James Bond 007: Hammerhead

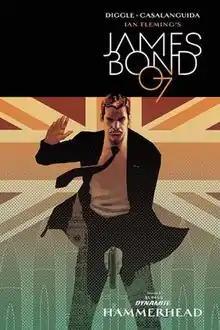
"James Bond 007: Hammerhead" #1 (2016) Cover Art by Ron Salas

James Bond 007: Hammerhead is a spy thriller comic book miniseries featuring Ian Fleming's secret agent, James Bond in the central role of the plot, written by Andy Diggle and illustrated by Luca Casalanguida. It is a standalone story arc that spun off from the ongoing "James Bond" line published by Dynamite Entertainment and licensed by Ian Fleming Publications, making its debut in October 2016 and finished the course of its storyline in March 2017. A collected edition of all the issues was published in hardback in May 2017.